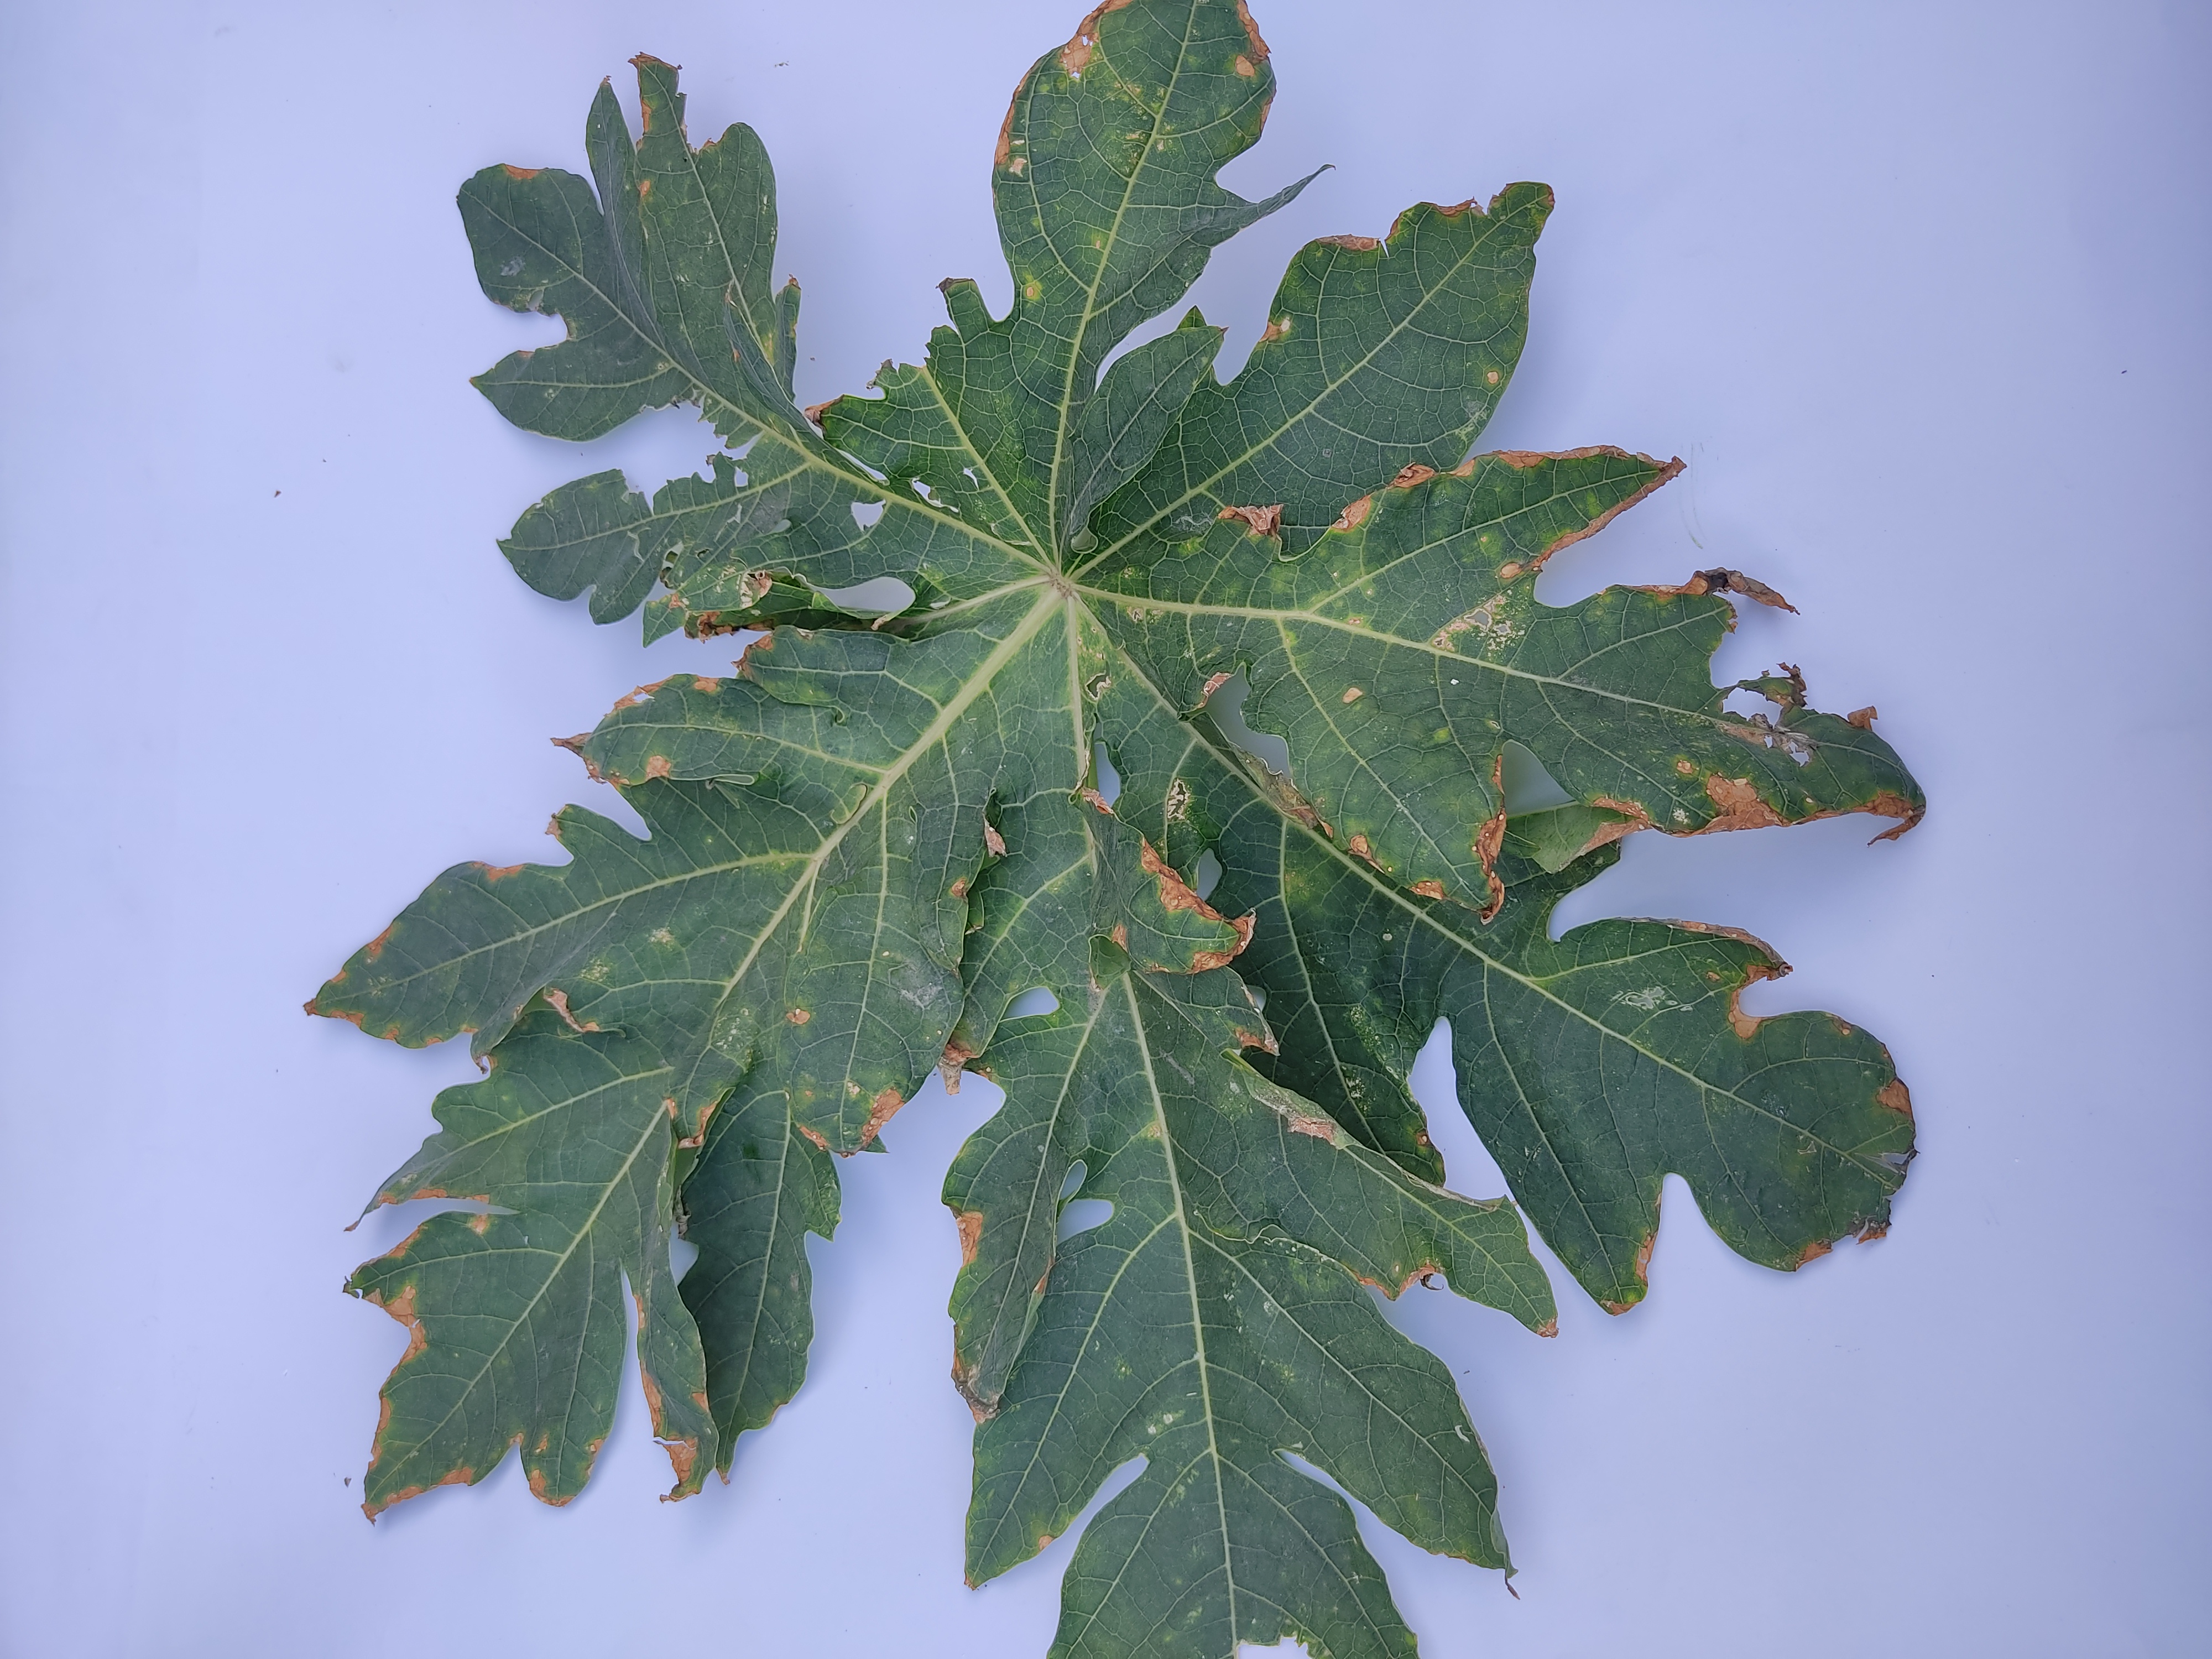
Label: Mite Disease